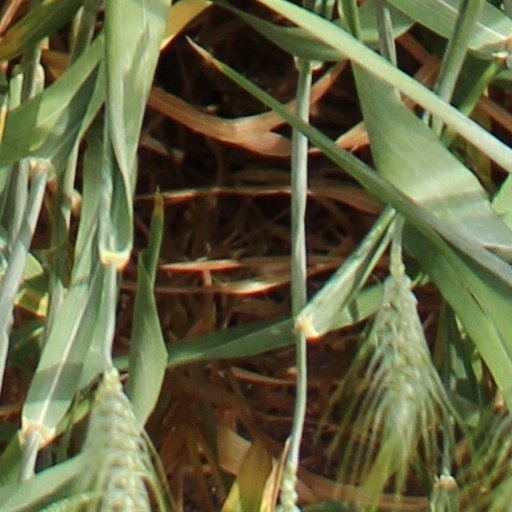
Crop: wheat